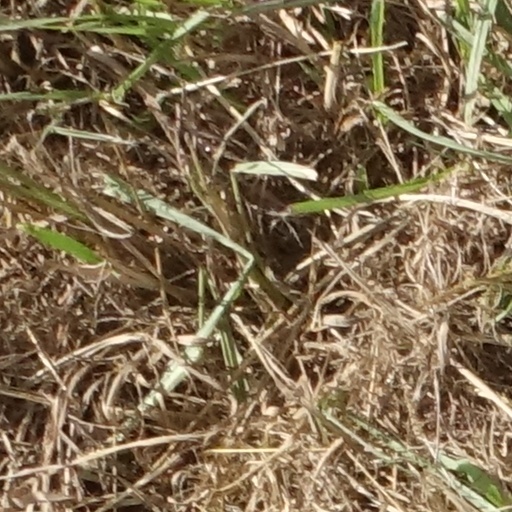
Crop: sorghum